Hierarchy

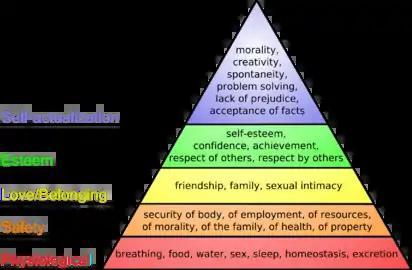
Maslow's hierarchy of human needs. This is an example of a hierarchy visualized with a triangle diagram. The hierarchical aspect represented here is that needs at lower levels of the pyramid are considered more basic and must be fulfilled before higher ones are met.

A hierarchy is typically depicted as a pyramid, where the height of a level represents that level's status and width of a level represents the quantity of items at that level relative to the whole. For example, the few Directors of a company could be at the apex, and the base could be thousands of people who have no subordinates.